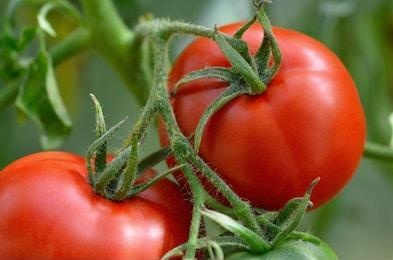
Label: tomato